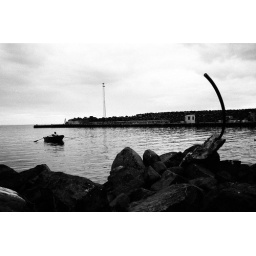
boys in boat